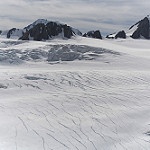
Scene: Outdoor